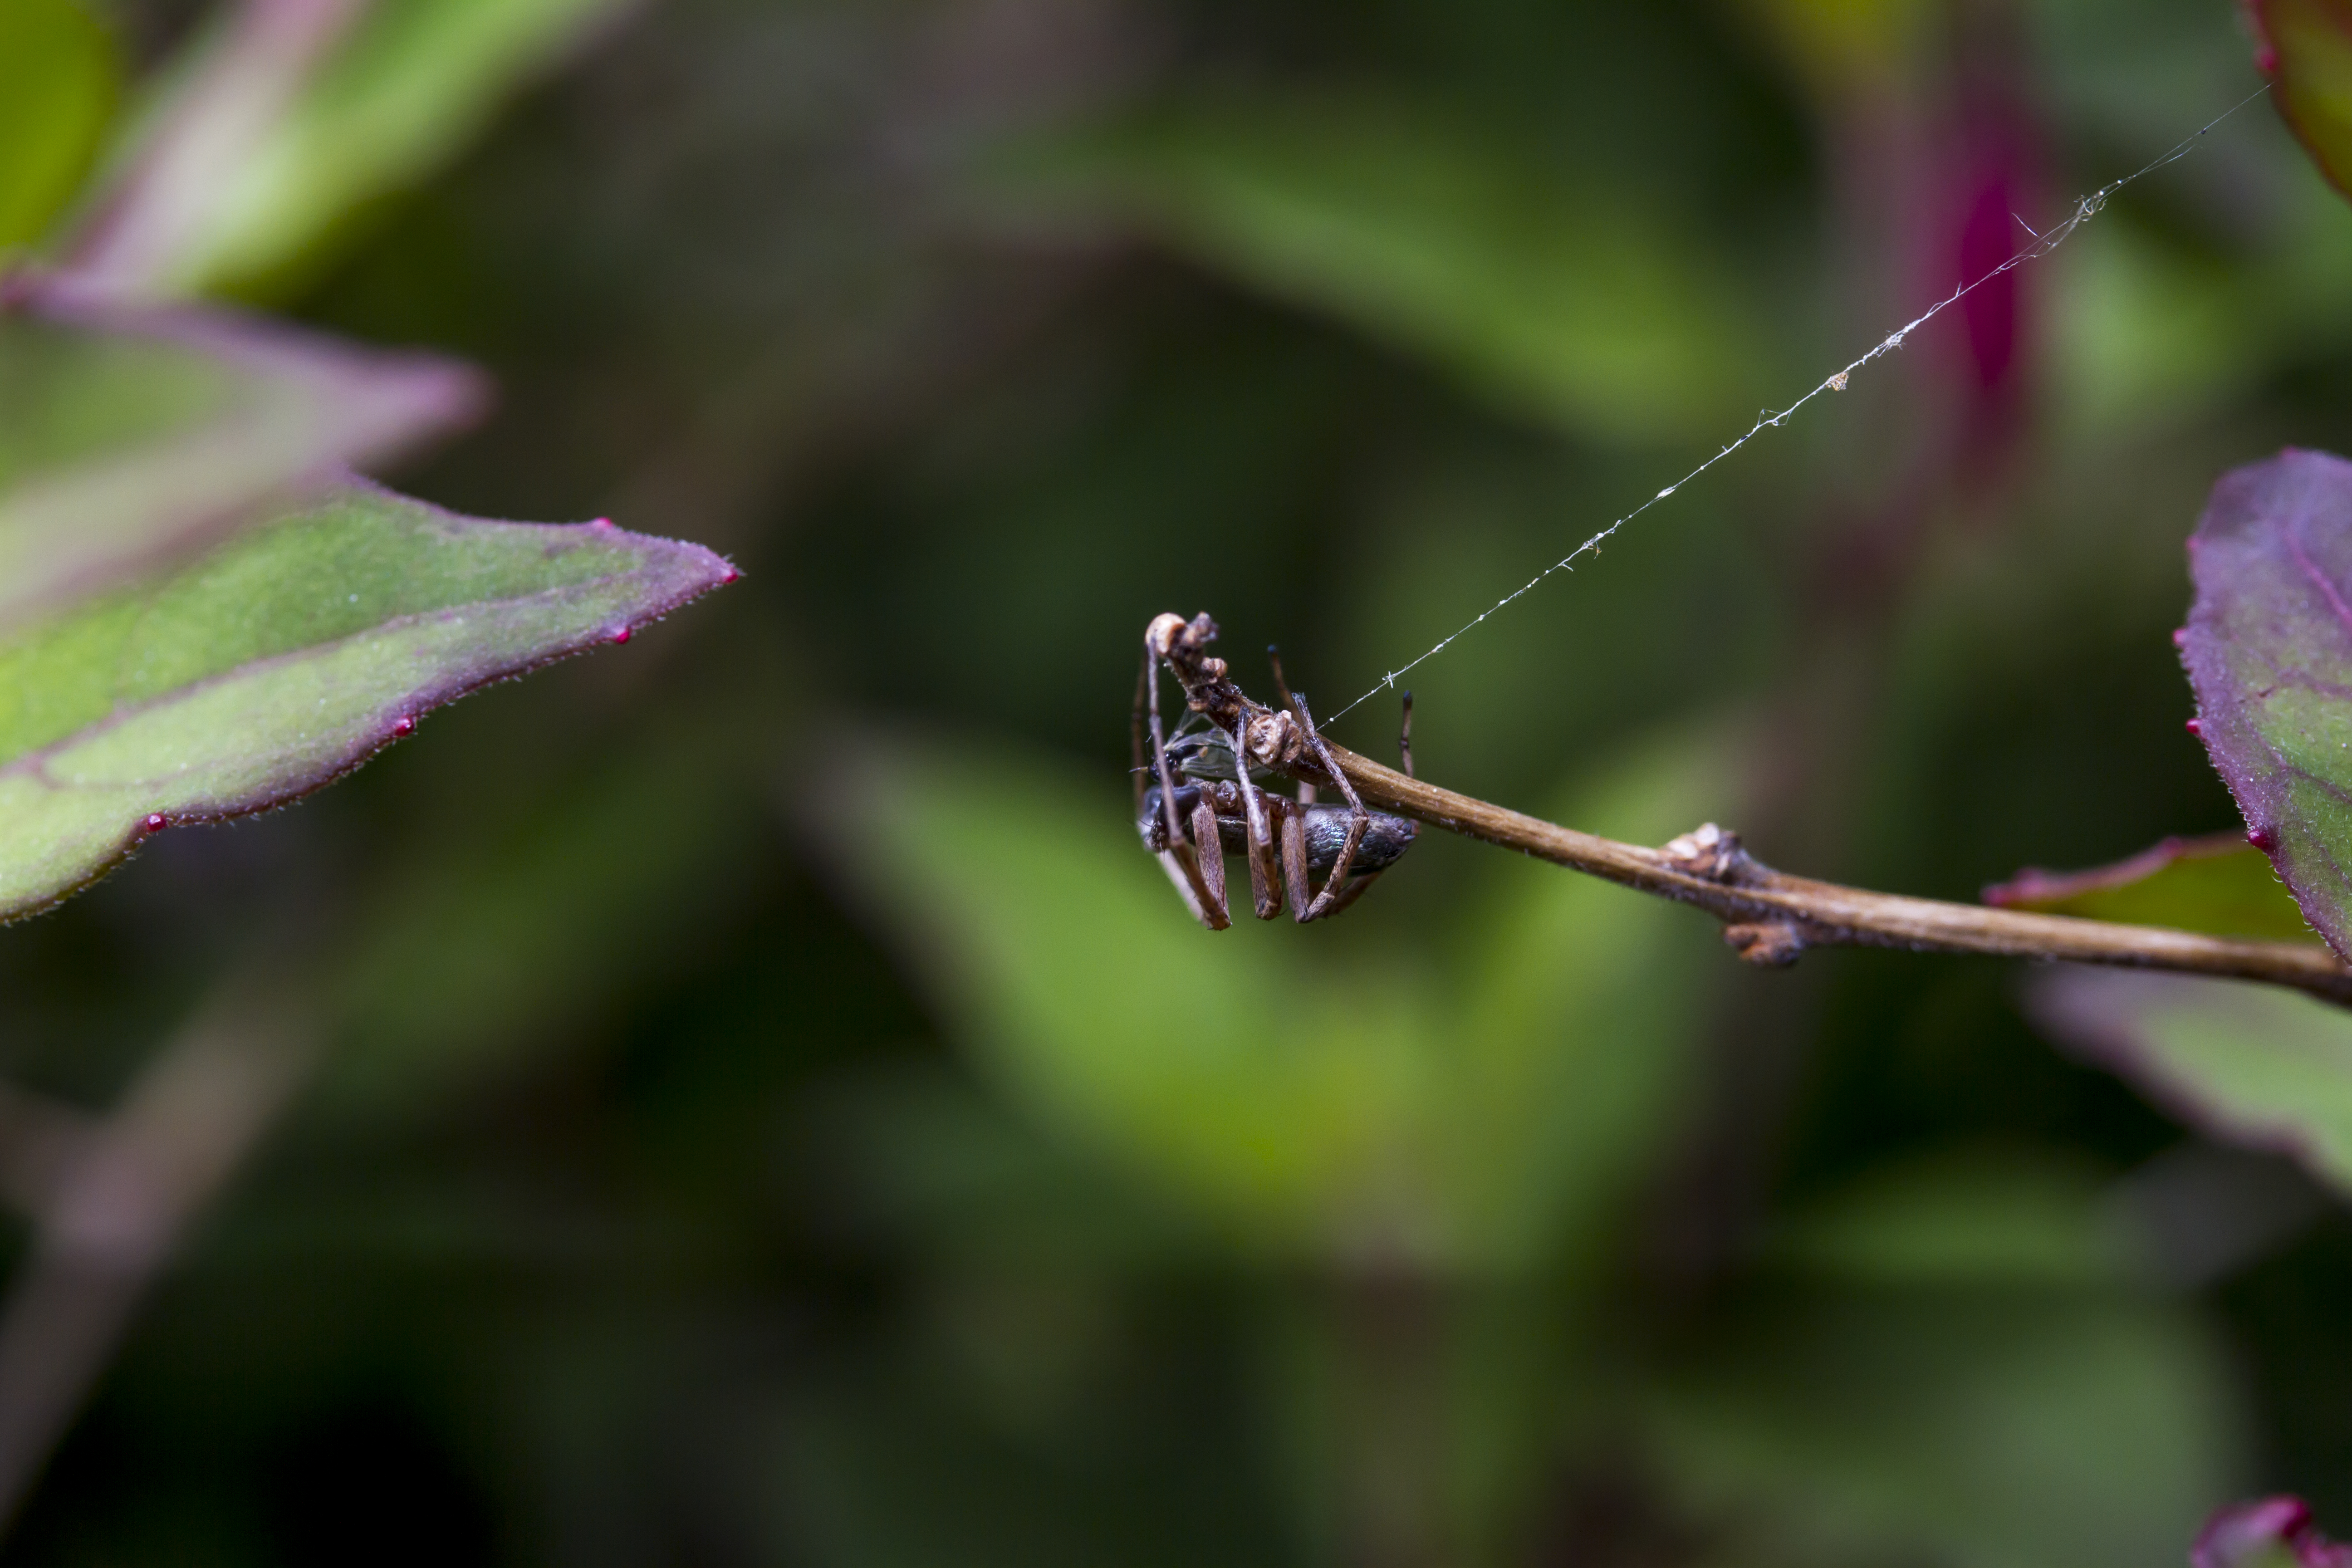
nature, branch, plant, photography, leaf, flower, petal, green, insect, botany, butterfly, flora, fauna, invertebrate, wildflower, close up, uk, nectar, peterborough, macro photography, moths and butterflies